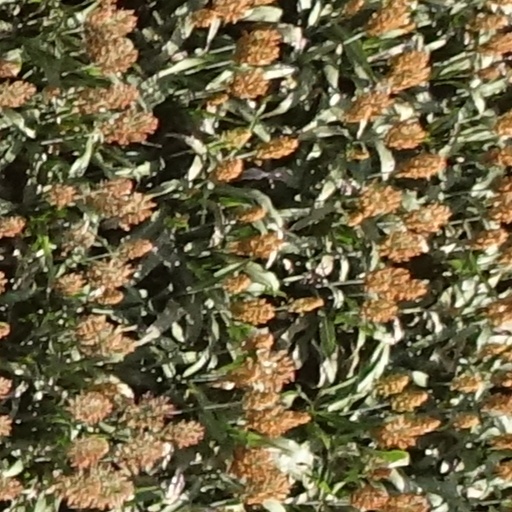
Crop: sorghum